Sean James

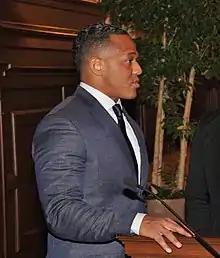
Sean James speaking at Washington University in St. Louis 2015

Sean James (born March 15, 1969) is an American activist and former football player. He signed as a rookie free agent with the Minnesota Vikings (1991–1992). Sean is the cousin of father and son Major League Baseball players Cecil Fielder and Prince Fielder. In June 2012, James created Be In The Know About Bullying to combat homophobia and bullying.